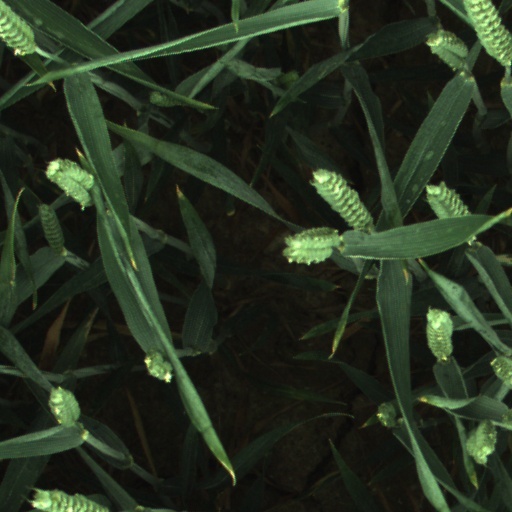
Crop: wheat